1971 Can-Am season

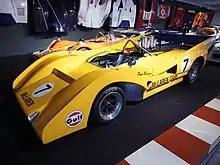
Peter Revson won the series driving a McLaren M8F

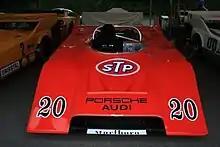
Jo Siffert placed fourth driving a Porsche 917/10

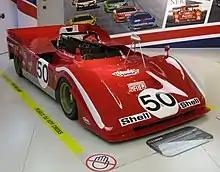
Mario Andretti placed 19th driving a Ferrari 712M

Points were awarded to the top ten finishers in the order of 20–15–12–10–8–6–4–3–2–1. Only the best four placings from the first five races and the best four places from the second five races could be counted towards a driver's series total. Points earned but not counted are marked by parenthesis. The fourth-place finish overall of Jo Siffert was determined posthumously as Siffert died in October 1971 at a Formula One race at Brands Hatch.